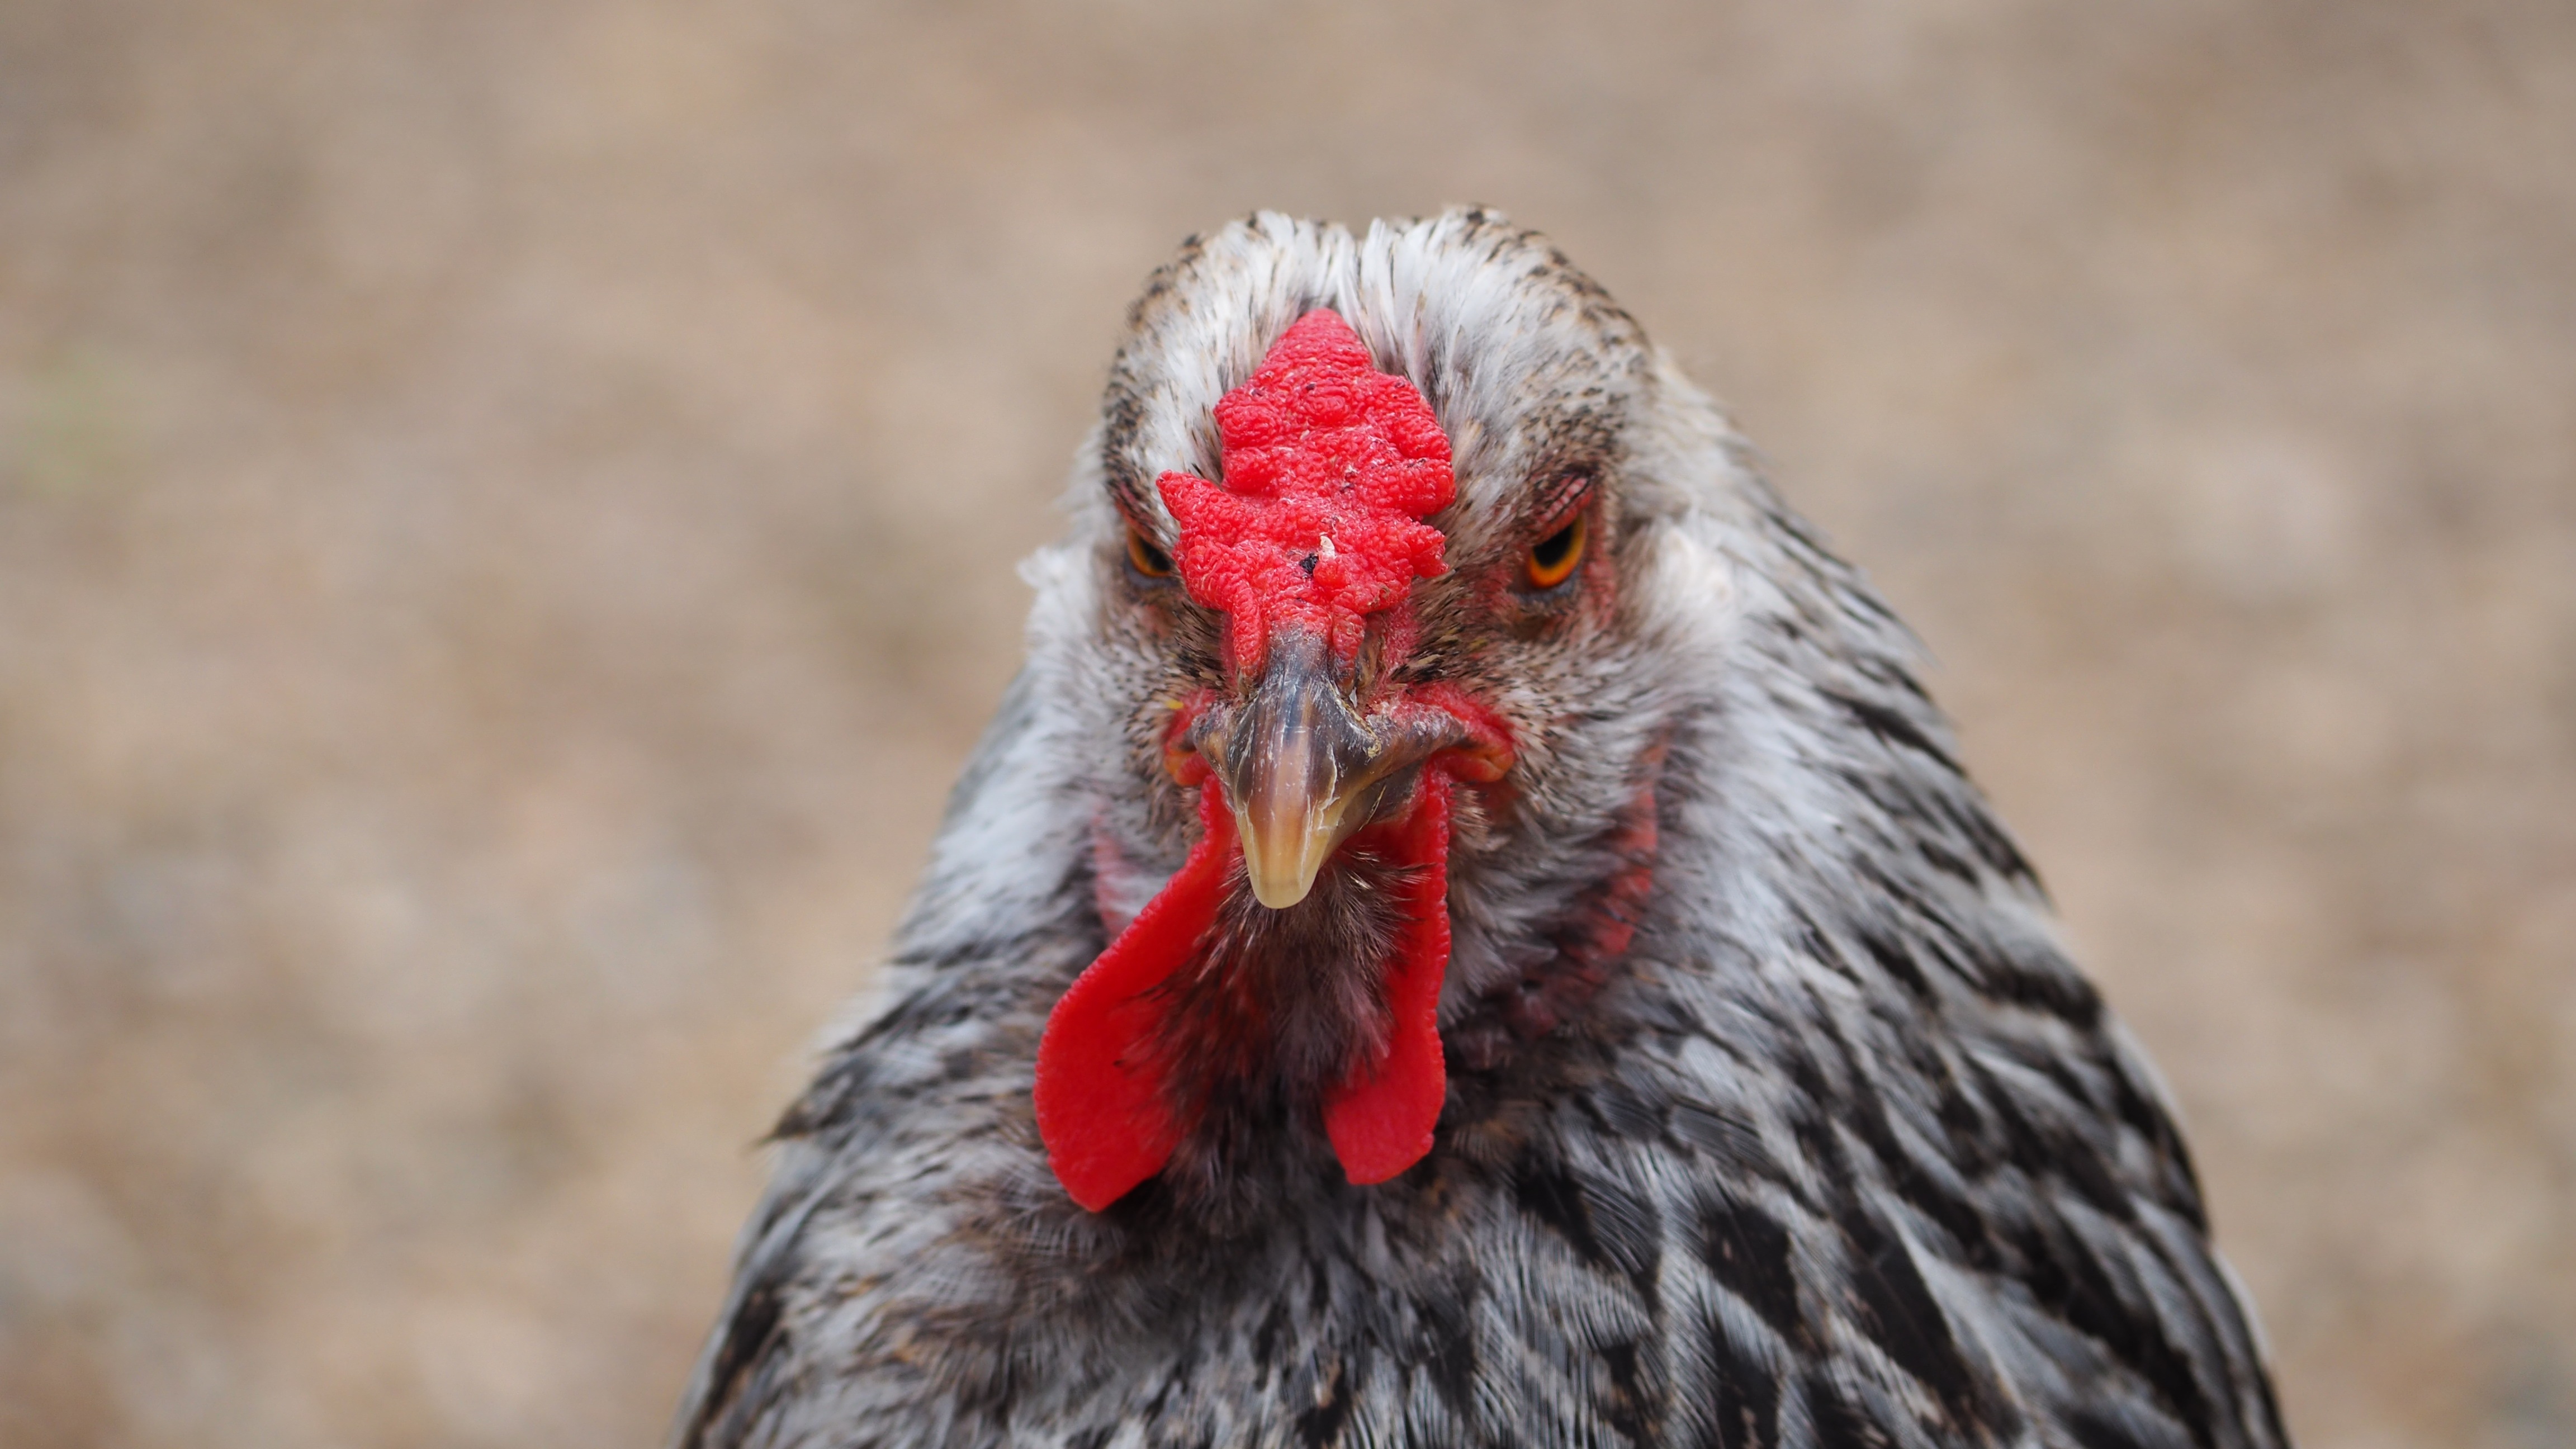
bird, wing, farm, wildlife, pattern, red, beak, color, livestock, feather, chicken, fowl, fauna, rooster, close up, eye, animals, galliformes, farm animal, vertebrate, phasianidae, chicken farm